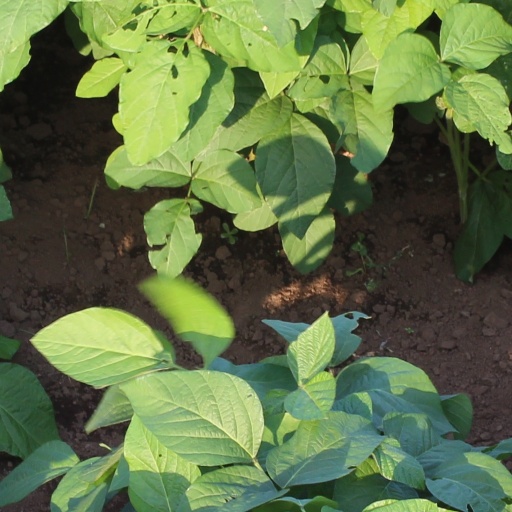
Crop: soybean